KK Partizan

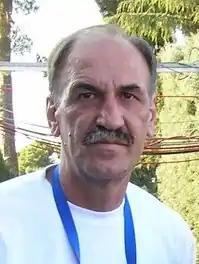
Hall of Famer Dražen Dalipagić spent 10 season with Partizan, mostly during the 1970s.

The rise of Partizan into a major basketball club that will eventually become one of the most successful in Europe, started in the early 70's, when former players took over the management and the coaching job was taken by national team coach Ranko Žeravica. He selected a group of young players led by exceptionally talented Dražen Dalipagić and Dragan Kićanović. Since Žeravica, as the national team coach (until 1965 as an assistant to Aleksandar Nikolić and then as head coach), closely followed the trends of international basketball for more than ten years, including the NBA, he aimed to combine the best features of American and Soviet concepts of the game, and adapt them to the specifics and the mentality of the players from Belgrade, Serbia and the rest of Yugoslavia. He gathered around him other young coaches, and in the late 1970s, when Žeravica went coaching abroad, his former associates Borislav Ćorković and Dušan Ivković successfully took over the team.